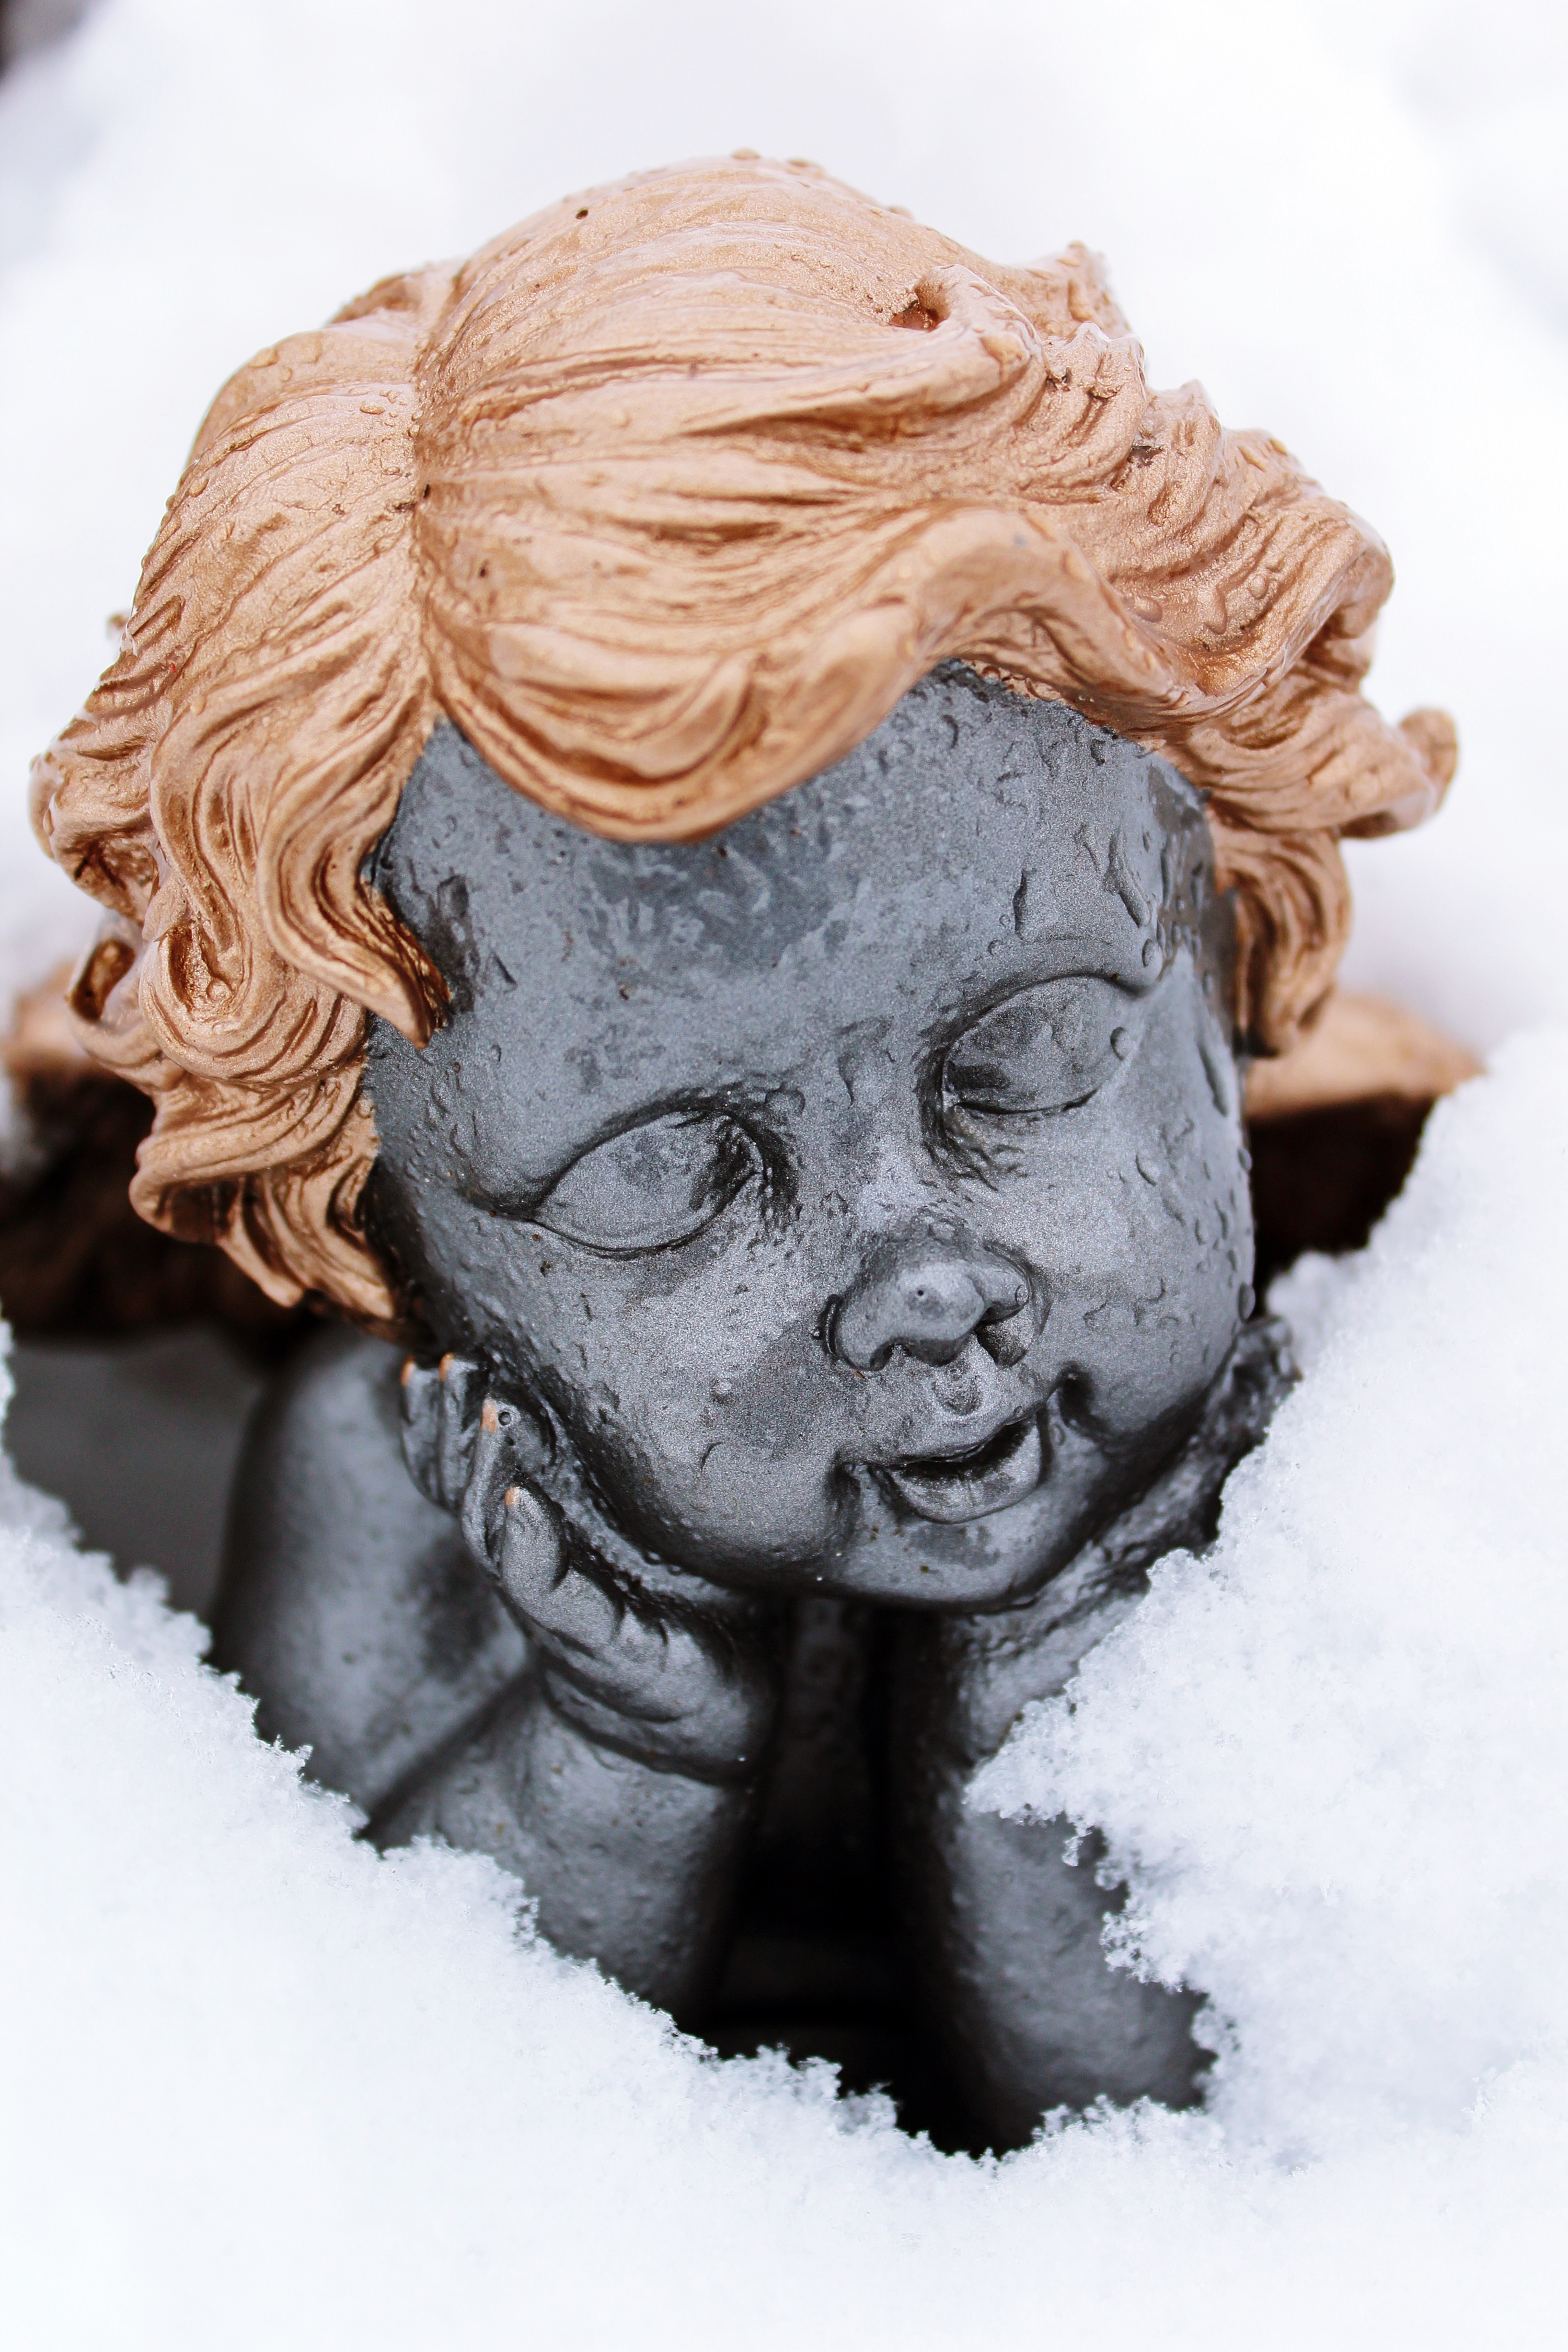
snow, monument, statue, love, reflection, symbol, ceramic, memory, cemetery, death, deco, close up, grave, face, sculpture, memorial, angel, art, transience, figure, sketch, drawing, temple, faith, head, hope, prayer, carving, silent, luck, loss, angel figure, mourning, farewell, melancholic, harmony, decorative items, guardian angel, grabschmuck